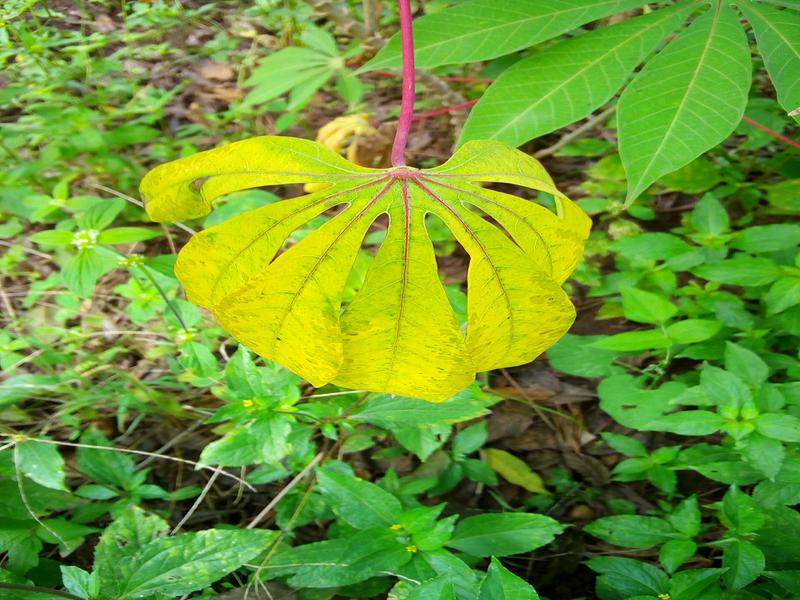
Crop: cassava
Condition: healthy